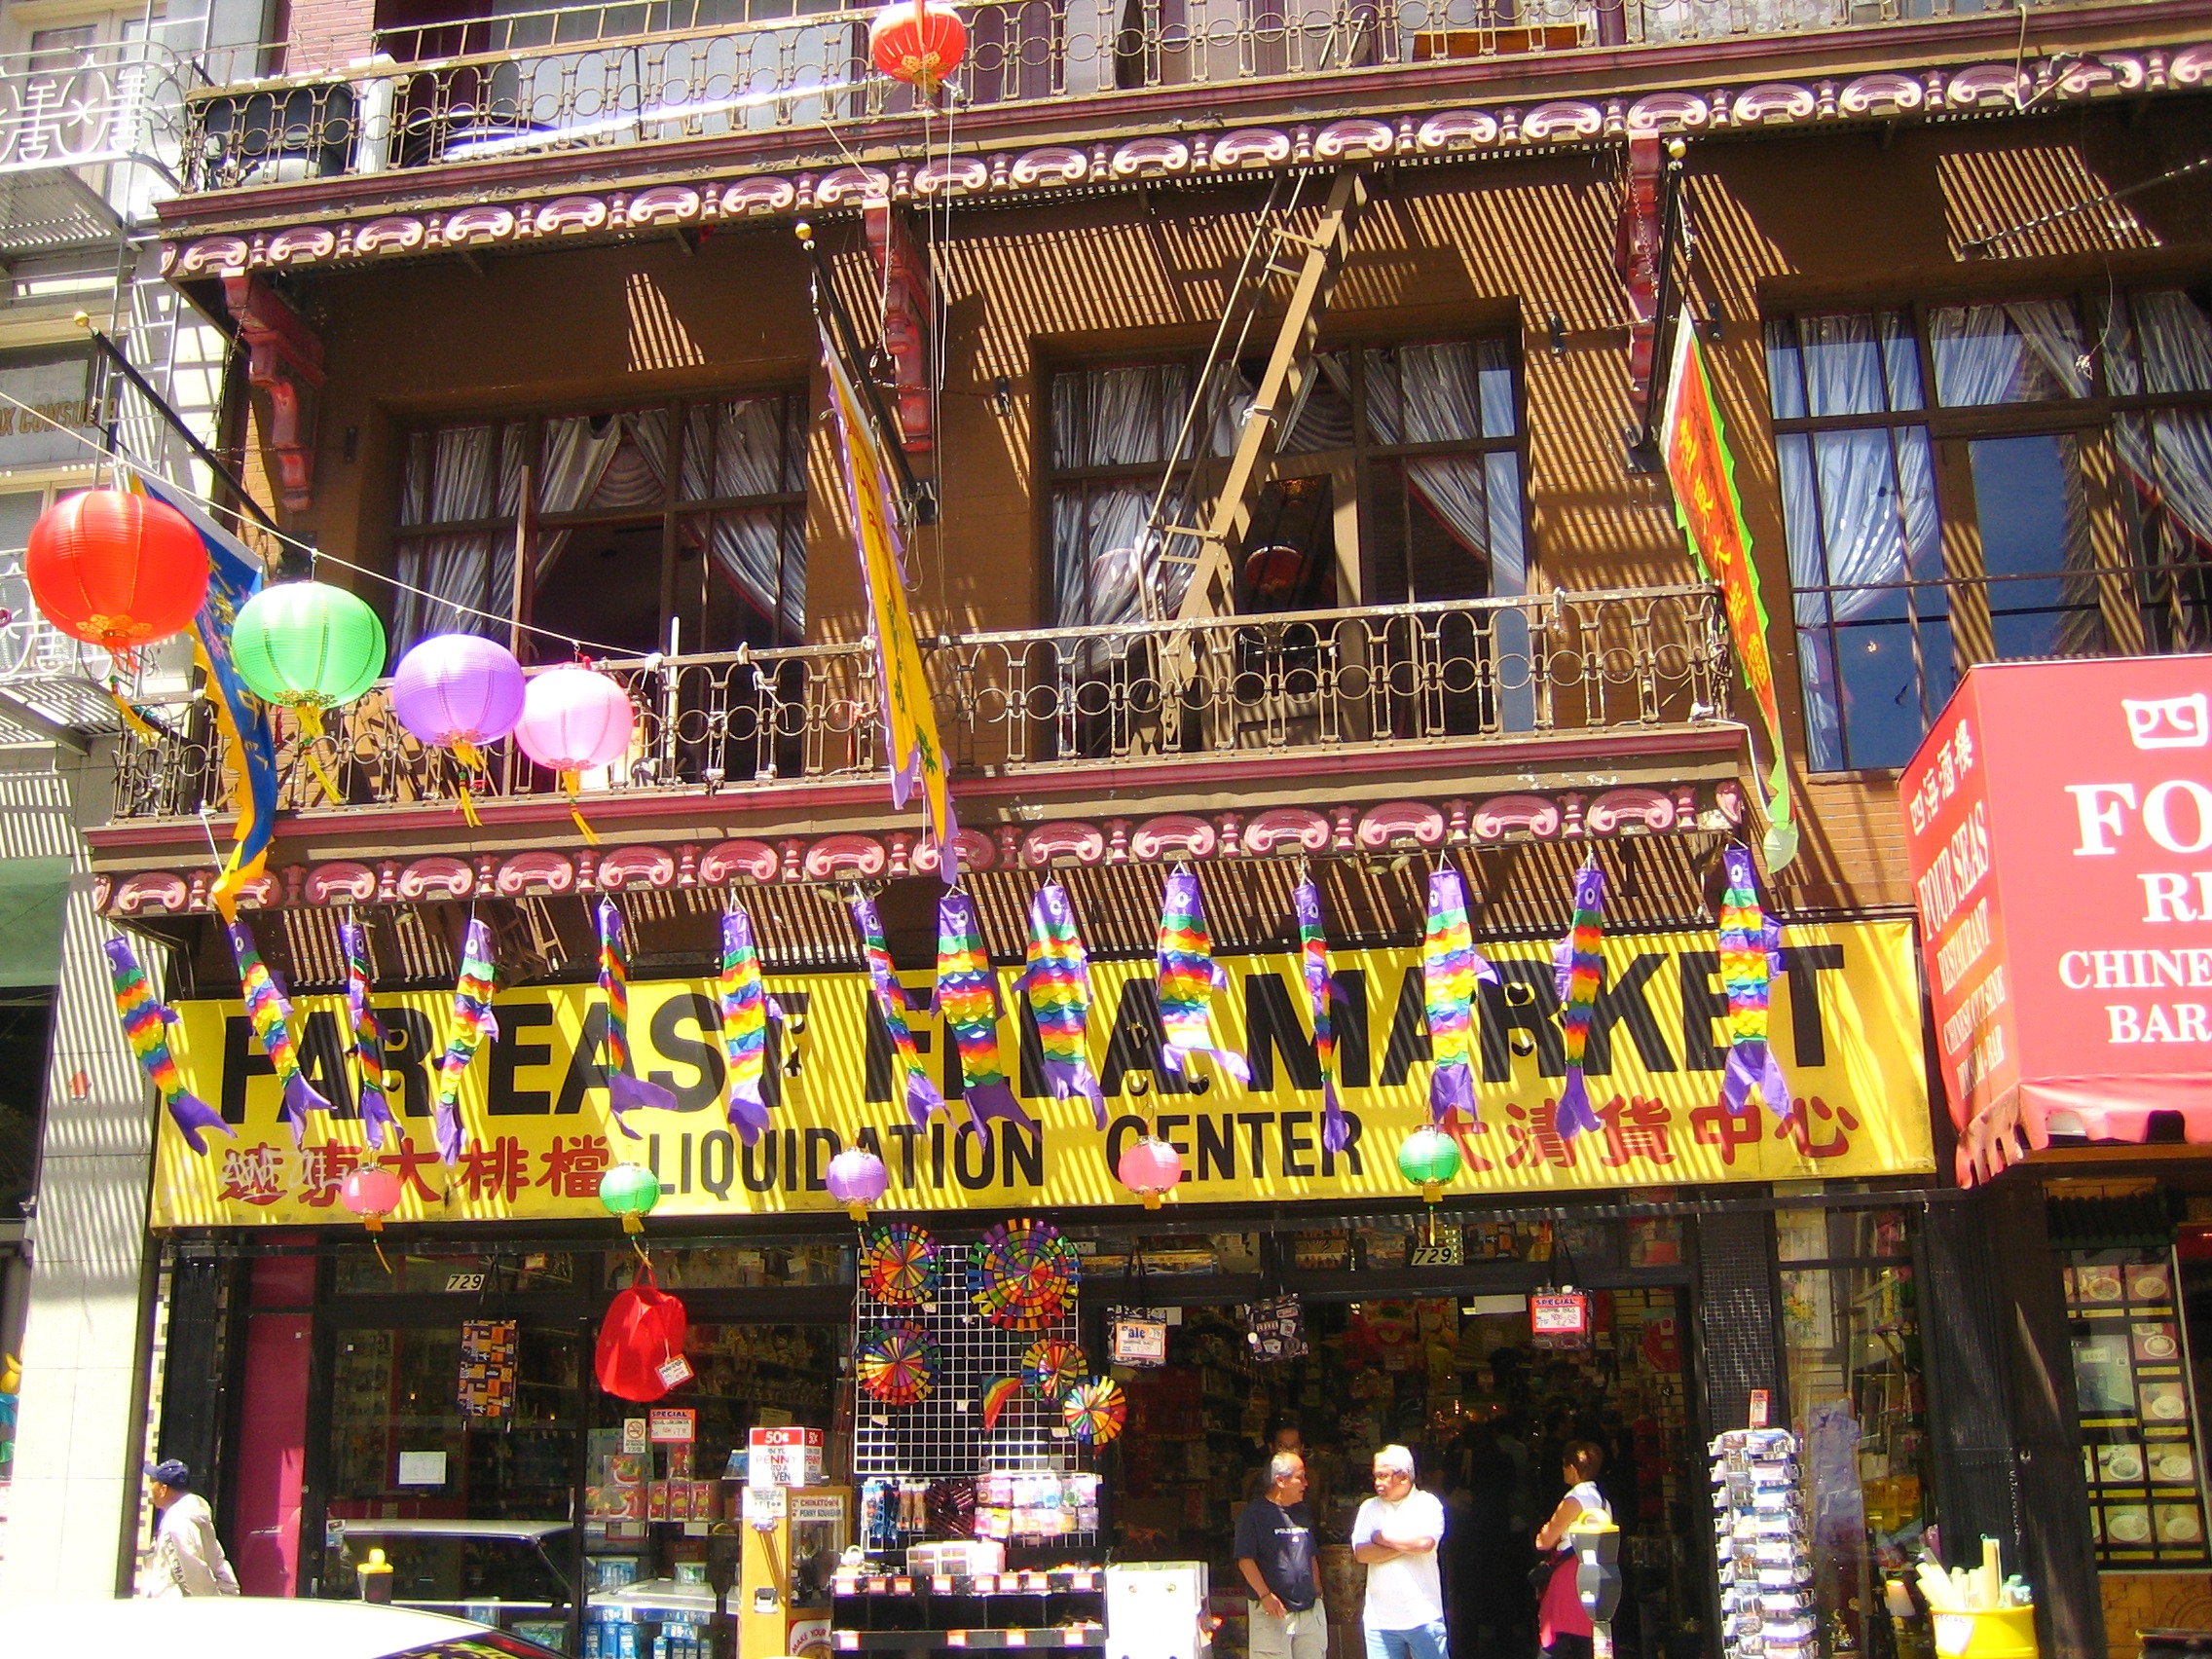
architecture, building, city, san francisco, usa, california, china town, festival, temple, stall, shrine, tourist attraction, fair, chinese new year, yatai, house style